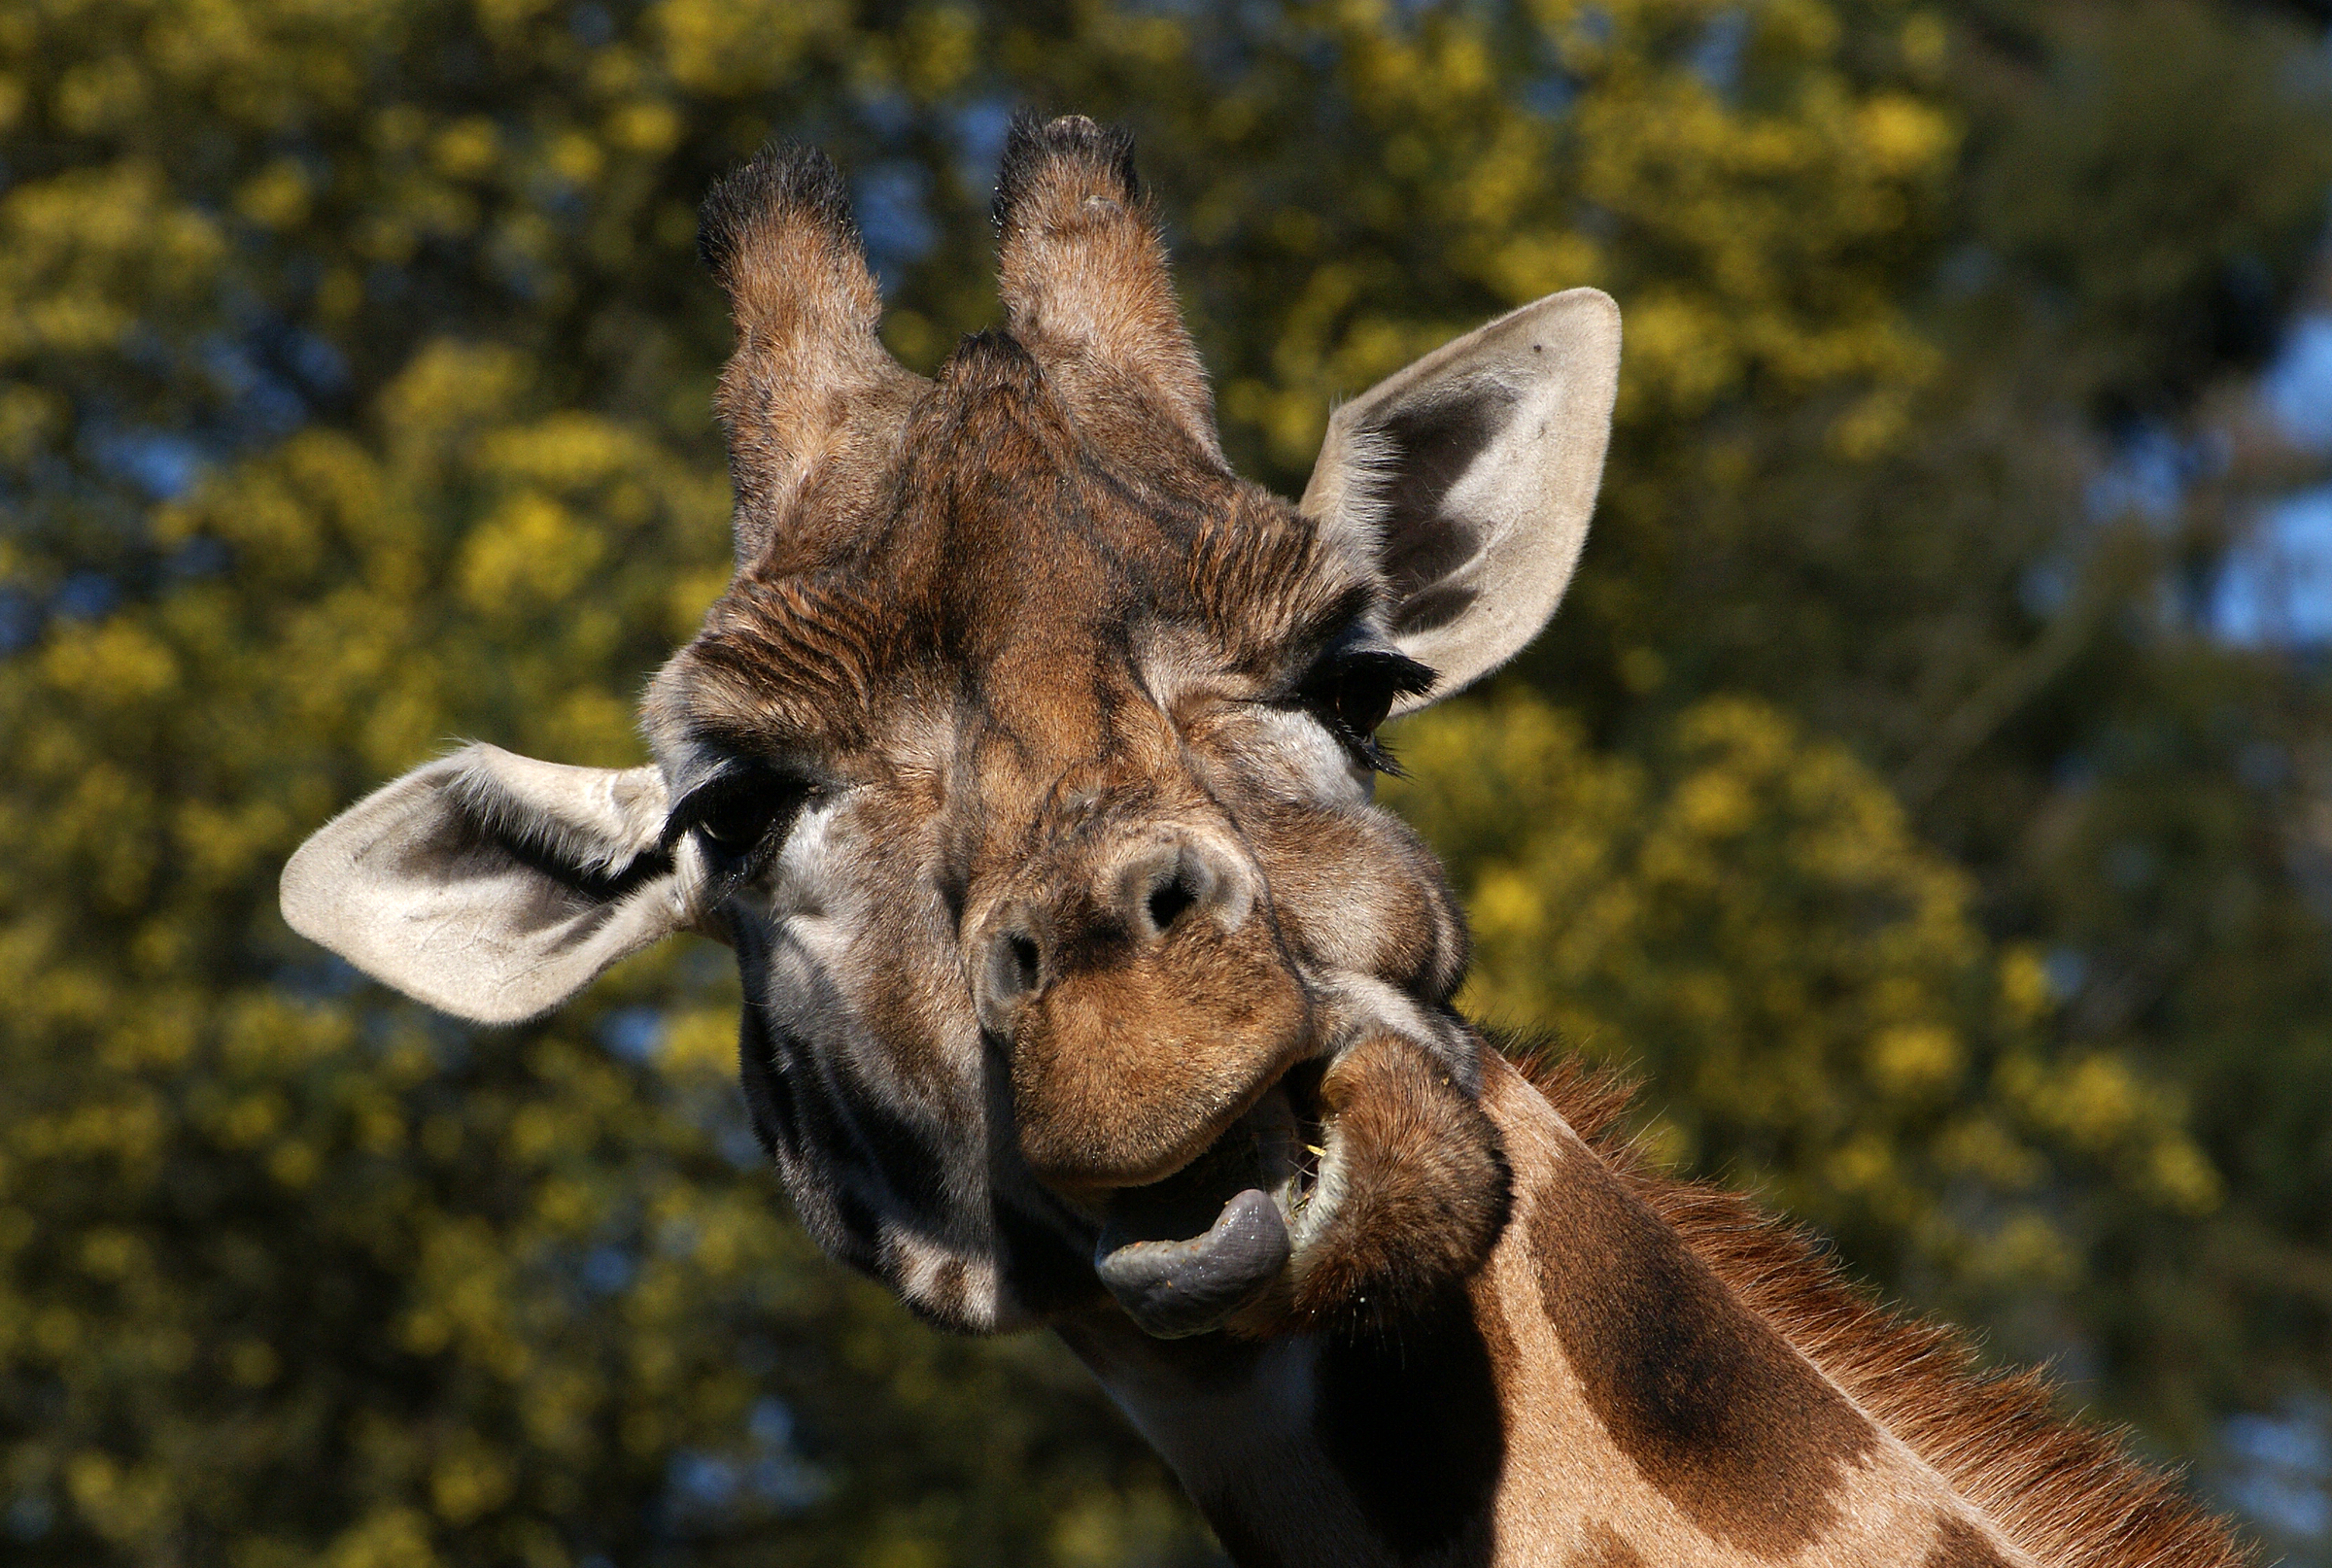
wildlife, zoo, mammal, fauna, kangaroo, giraffe, vertebrate, christchurch, oranapark, wildlifeparks, marsupial, giraffidae, giraffesgiraffes